Agrochemical

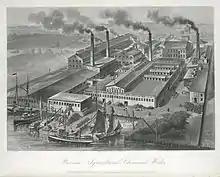
The Passaic Agricultural Chemical Works in Newark, New Jersey, 1876

An agrochemical or agrichemical, a contraction of agricultural chemical, is a chemical product used in conventional or industrial agriculture. Agrochemical typically refers to pesticides (including insecticides, herbicides, fungicides and nematicides) and synthetic fertilizers. The term agrochemical is sometimes used informally synonymously with pesticides, sometimes also informally to mean pesticides and fertilizers, and sometimes more correctly to include all chemicals used in agriculture. Other chemicals used in agriculture are; plant hormones and plant growth regulators (PGRs), insect attractants, insect repellents, plant defense inducers, herbicide safeners, adjuvents and co-formulants, soil conditioners and soil amendments, liming and acidifying agents. For livestock feed additives, animal growth regulators, anthelmintics and other antiparasitics are used.